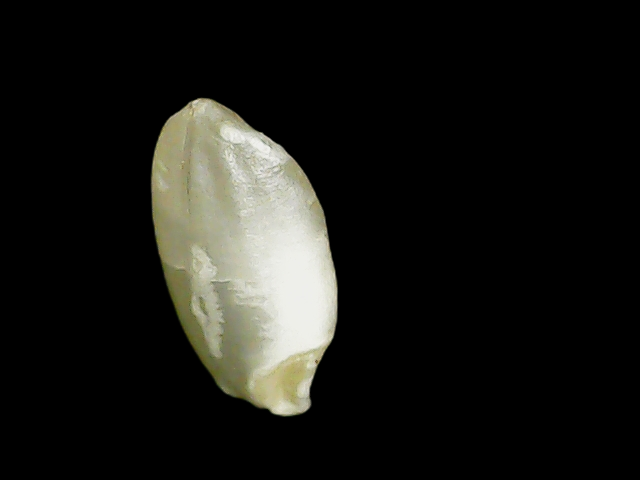
Rice variety: Binadhan8